Metropolitan line

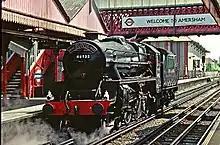
LMS Black 5 44932 at Amersham in 1992

In 1989, to celebrate the 100th anniversary of the opening of the Metropolitan to Chesham, the first Steam on the Met event took place with London Underground running two weekends of steam specials between Chesham and Watford. The event was a success and so in 1990 London Underground ran steam between Harrow and Amersham. In 1992, to celebrate 100 years of the Met at Amersham, the event was extended to five days at the end of May. From 1994, diesel locomotive 20227, owned by the Class 20 Locomotive Society, and electric locomotive Sarah Siddons provided air braking for the coaches. In 1995, trains ran between Amersham and Watford.